Pocket park

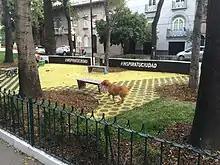
A dog plays in Jardín Edith Sánchez Ramírez pocket park in Mexico City's Colonia Roma neighborhood

In Mexico City, there is a city program to facilitate the creation of up to 150 pocket parks of 400m or less on vacant lots and former road intersections, such as Jardín Edith Sánchez Ramírez and Condesa pocket park.